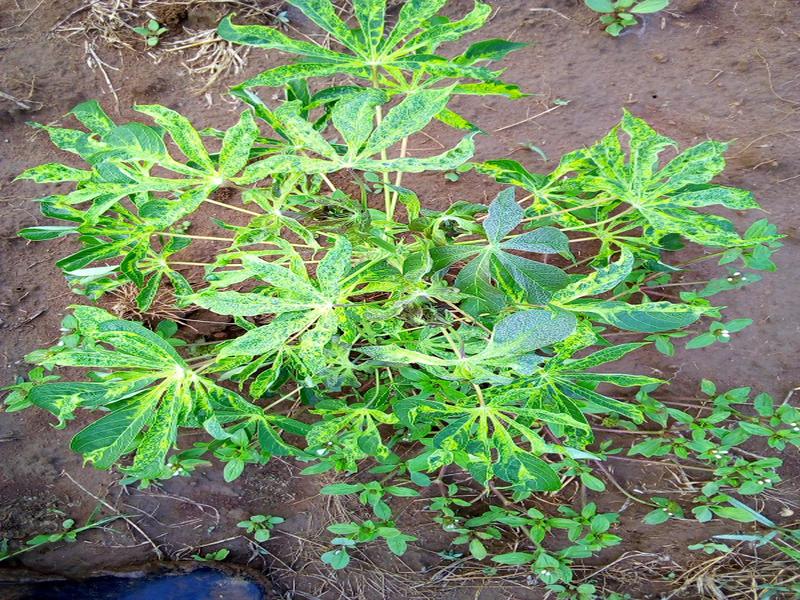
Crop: cassava
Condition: mosaic_disease